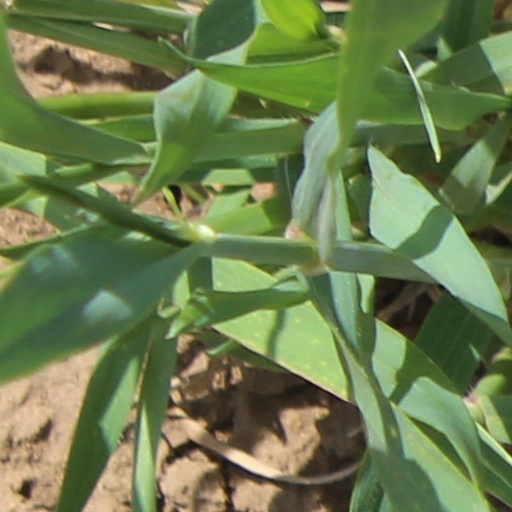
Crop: wheat